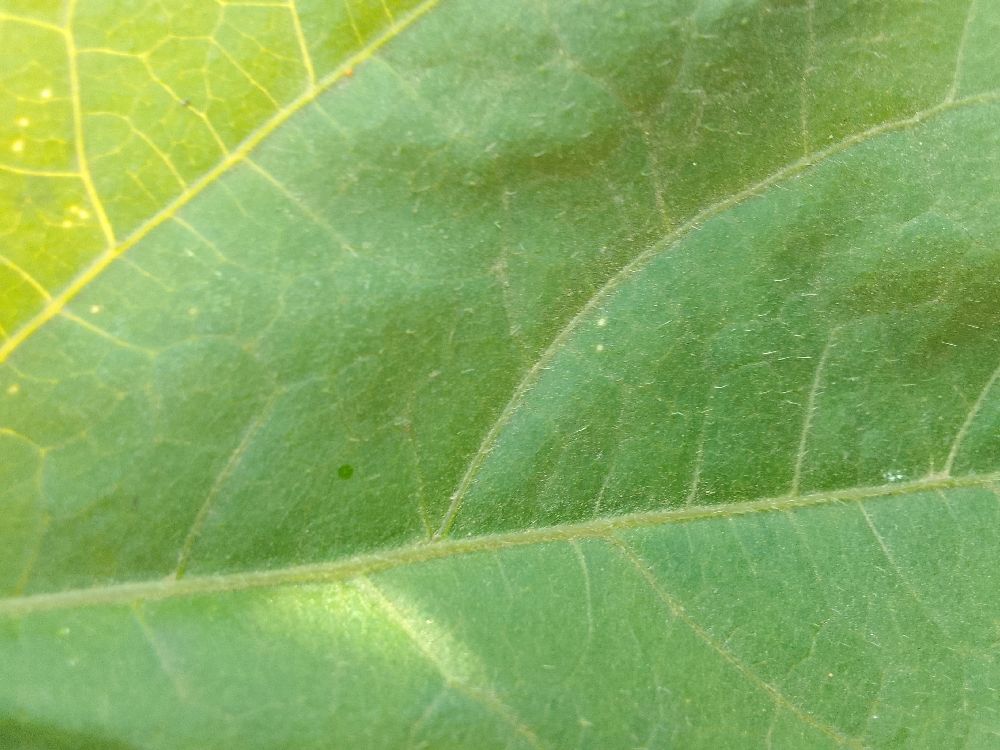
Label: healthy